Louis Shotridge

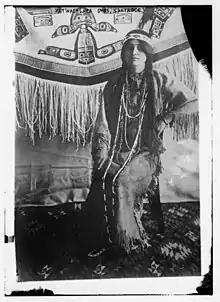
Katwachsnea (Mrs. Shotridge)

Shotridge was educated at the Haines mission school, where he met his wife-to-be, Florence Dennis ("Kaatkwaaxsnéi", also spelled as "Katwachsnea"), whom he married in a traditional Tlingit arranged marriage; she was of the Lukaax.ádi clan. Florence became an accomplished weaver of baskets and Chilkat blankets and performed her technique at the Lewis and Clark Centennial Exposition in Portland, Oregon, in 1905. Perhaps inspired by contact with the ethnologist Lt. G. T. Emmons, Louis accompanied Florence to Portland to exhibit and sell Tlingit artifacts from Klukwan. Forty-nine were sold to George Byron Gordon of the University of Pennsylvania Museum of Archaeology and Anthropology in Philadelphia, who subsequently hired him to collect more, thus beginning a lifelong career for the Shotridges as artifact collectors, art producers, and culture-brokers.